Free Senior High School

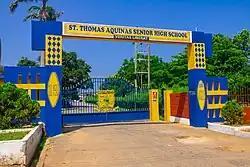
St. Thomas Aquinas Senior High School in Ghana

Policies that prioritise student welfare, encourages young people to be more politically conscious and engaged with political affairs. It has built voter's confidence for a lot of senior high school students and their families where support for political parties are now reliant on recognised party results and not on party philosophies. The non-discriminatory nature of the Free SHS policy has improved political awareness and functionality within Ghana, through its ability to be both a political promise to society and eventually become a successful product of it. It has encouraged citizen understanding and trustworthiness of taxation in the belief that the tax will directly contribute to financing the policy. The Free SHS policy is a testament to modern day democratic politics where an initial intention results in an effective political impact, where policy and laws are executed in favour of the development of citizens and their society.